Eckert–Mauchly Computer Corporation

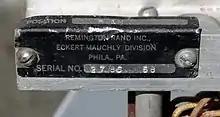
Name plate showing Eckert-Mauchly division of Remington Rand

As had happened with BINAC, EMCC's estimates of delivery dates and costs proved to be optimistic, and the company was soon in financial difficulty again. In early 1950, the company was for sale; potential buyers included National Cash Register and Remington Rand. Remington Rand made the first offer, and purchased EMCC on February 15, 1950, whereupon it became the "Eckert-Mauchly Computer Corp Subsidiary of Remington Rand", later the "Eckert-Mauchly Division of Remington Rand", then the